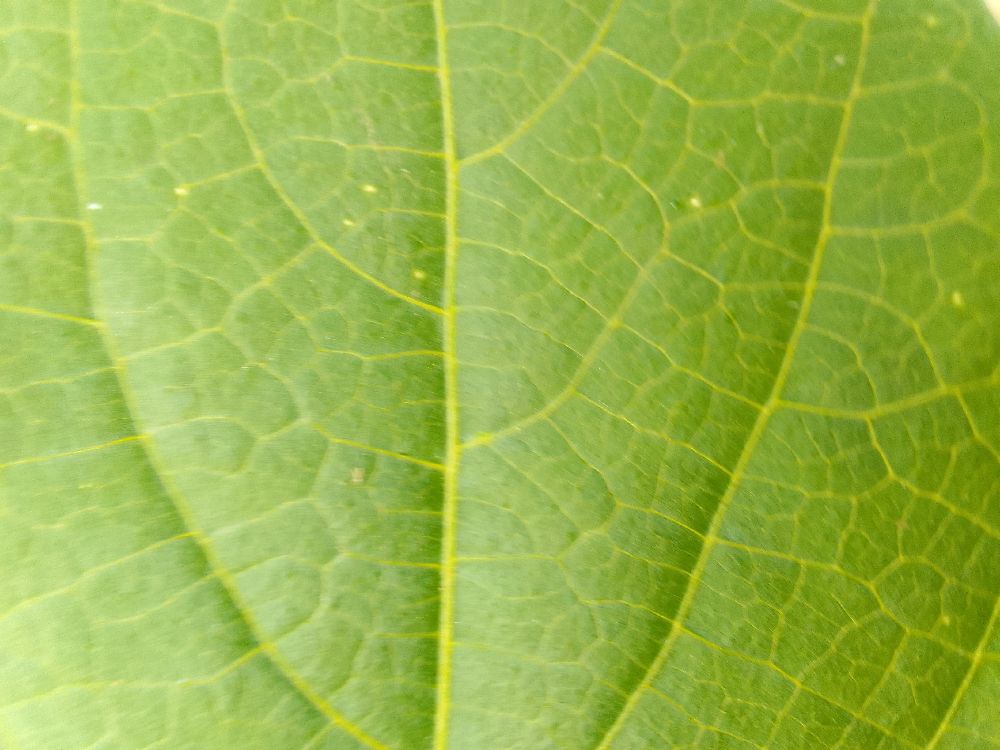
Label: healthy